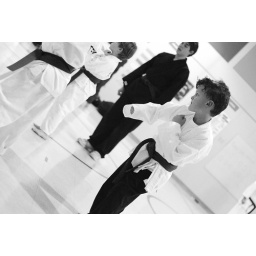
Da. Danny is in the black pants